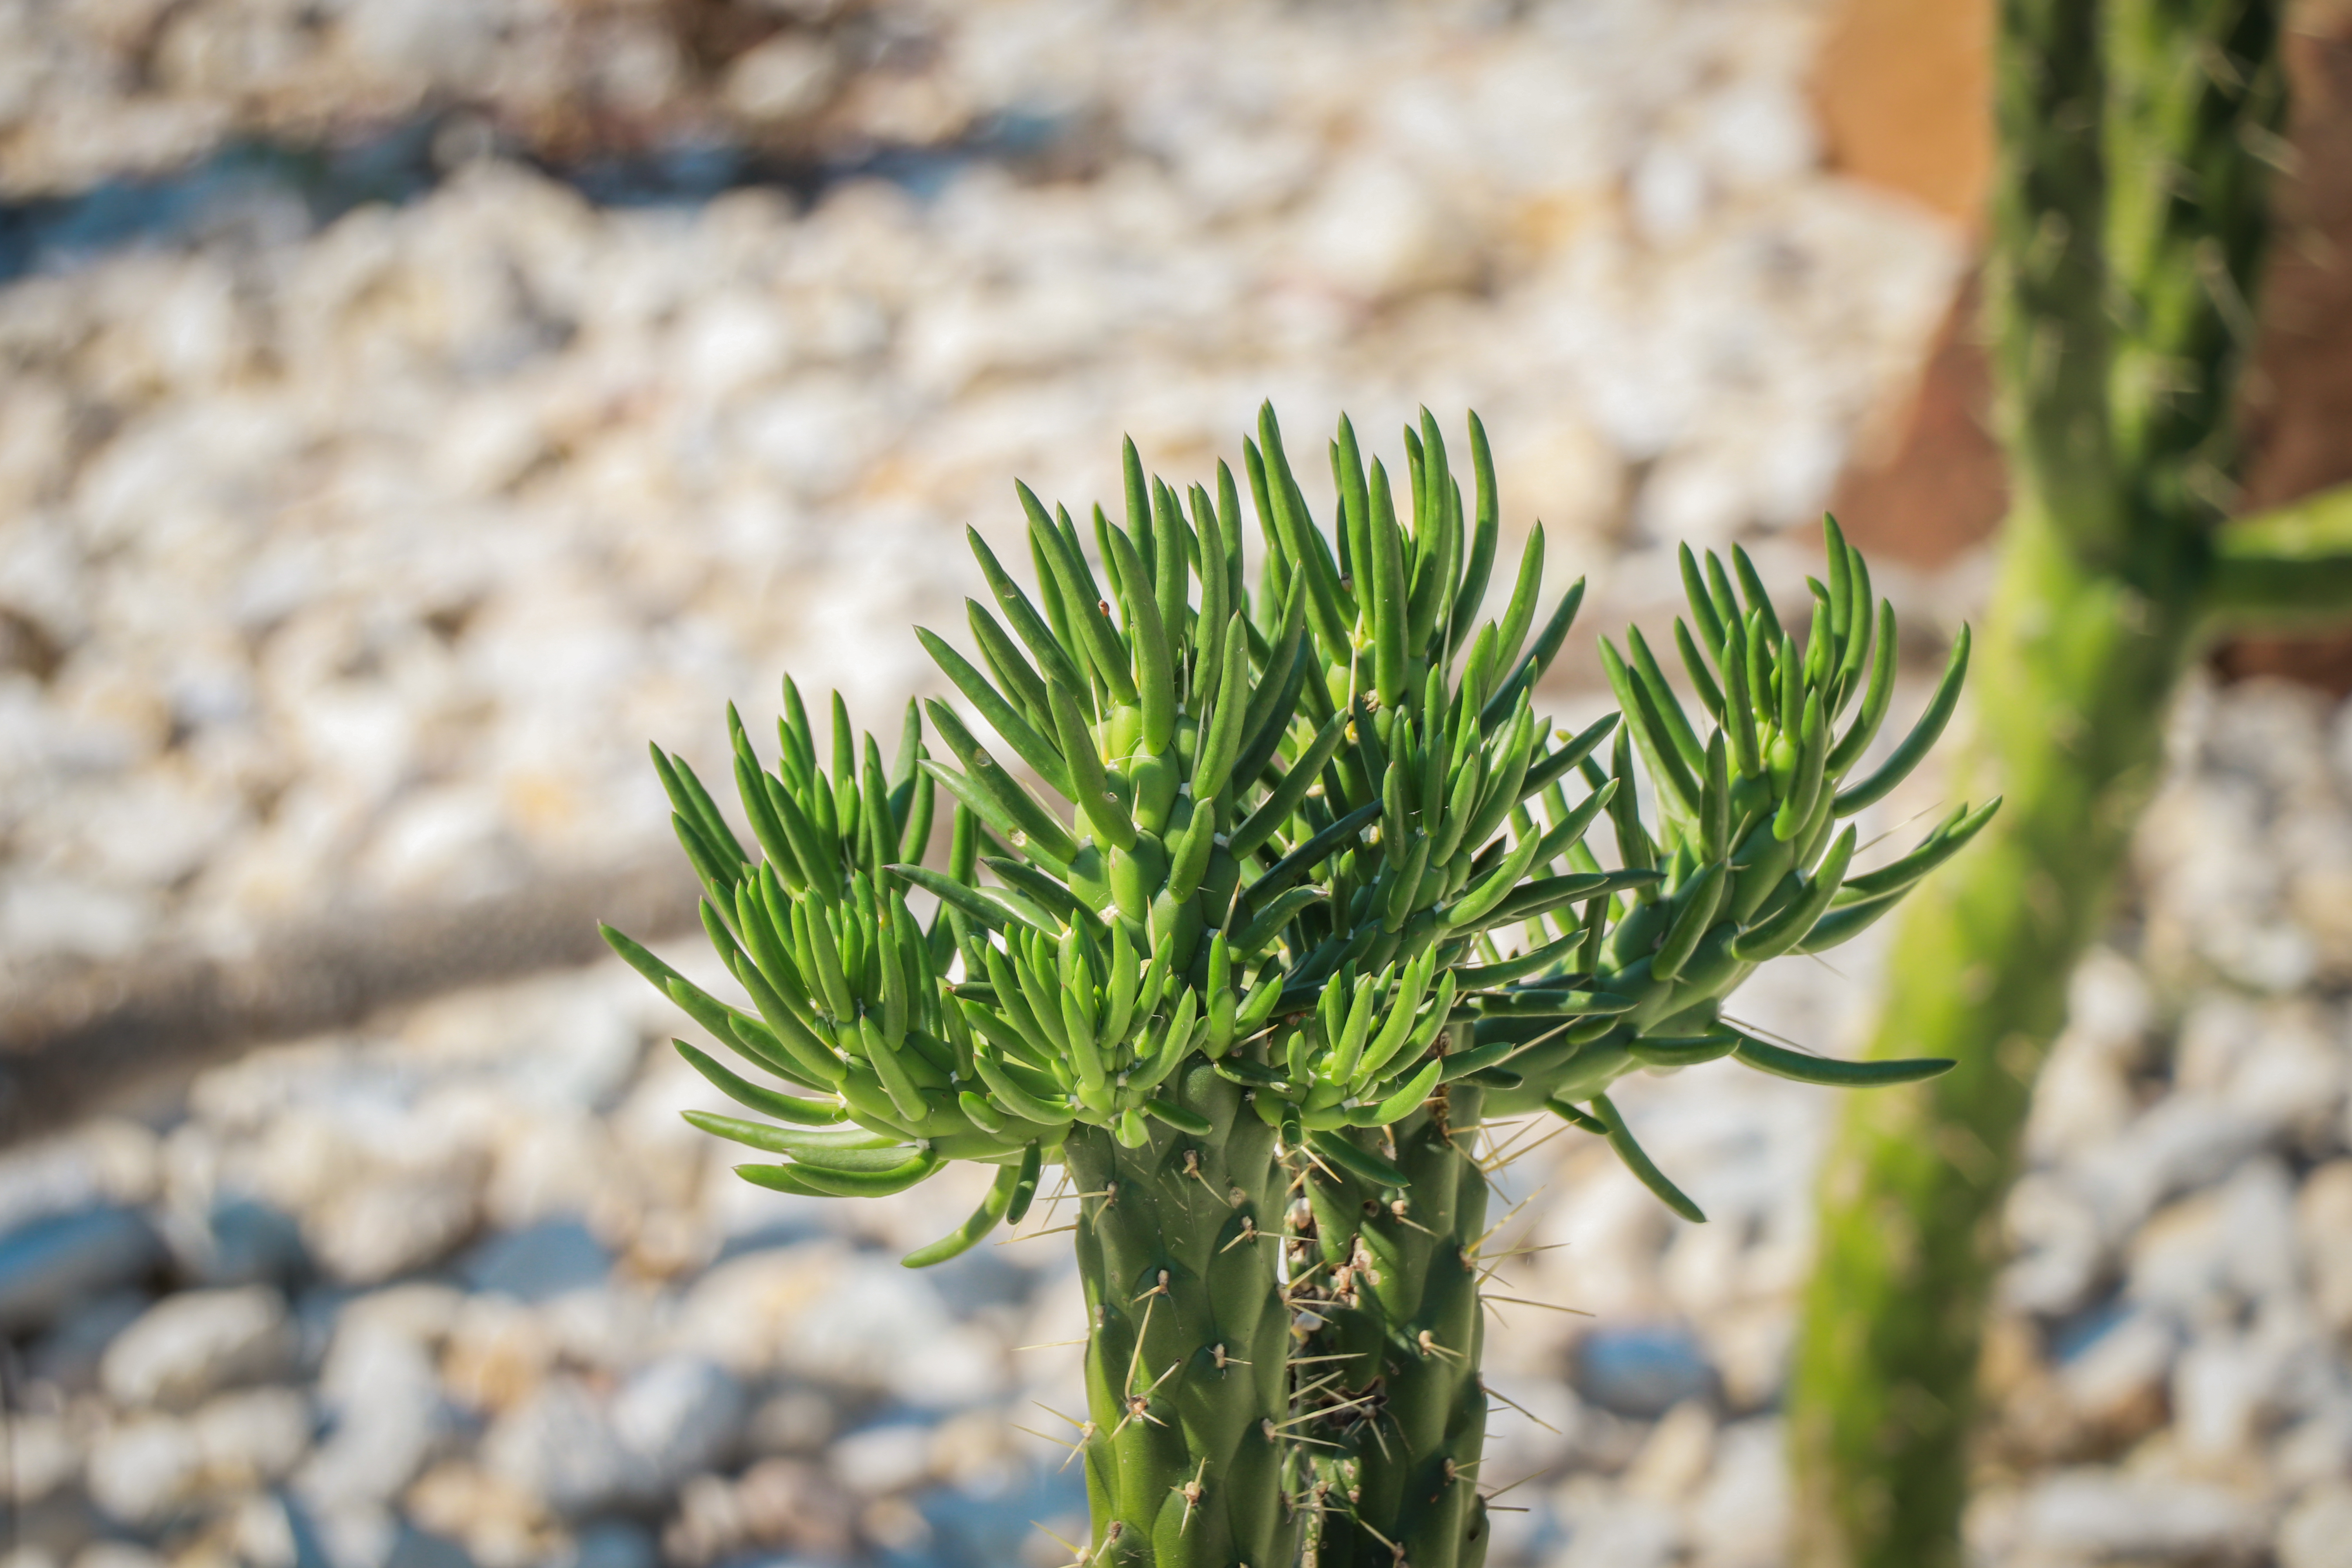
garden, green, plant, larch, flower, terrestrial plant, grass, evergreen, shortstraw pine, groundcover, landscape, flowering plant, conifer, subshrub, American pitch pine, herb, vascular plant, shrub, non vascular land plant, rock, plant stem, western yellow pine, Canadian fir, pine, pine family, fir, tree, soil, shrubland, stonecrop family, wildflower, white pine, Yellow fir, Georgia pine